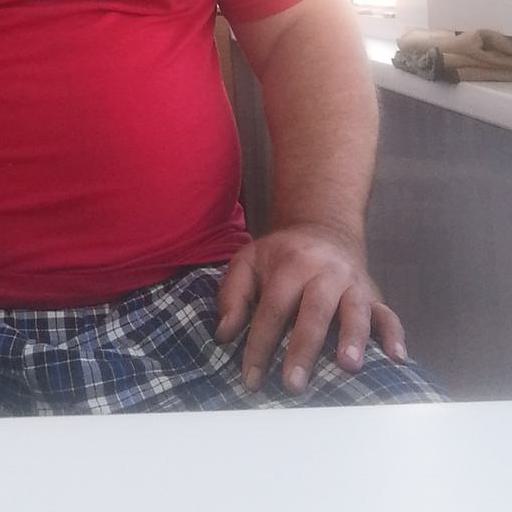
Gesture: no_gesture